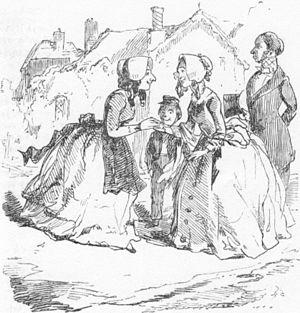
Illustration du chapitre XXVI ""On some country snobs"" de l'édition originale du Livre des snobs par l'auteur. Gravure sur bois, p. 99
Le Livre des snobs, par l'un d'entre eux est un ouvrage de William Makepeace Thackeray, écrivain anglais de l'époque victorienne, publié en 1848. Le livre reprend une série d'articles hebdomadaires parus dans Punch sous le titre « The Snobs of England, By One of Themselves », œuvre pseudonymique dont le personnage principal s'appelle Snob. Il s'agit donc des confessions ou des mémoires d'un snob.